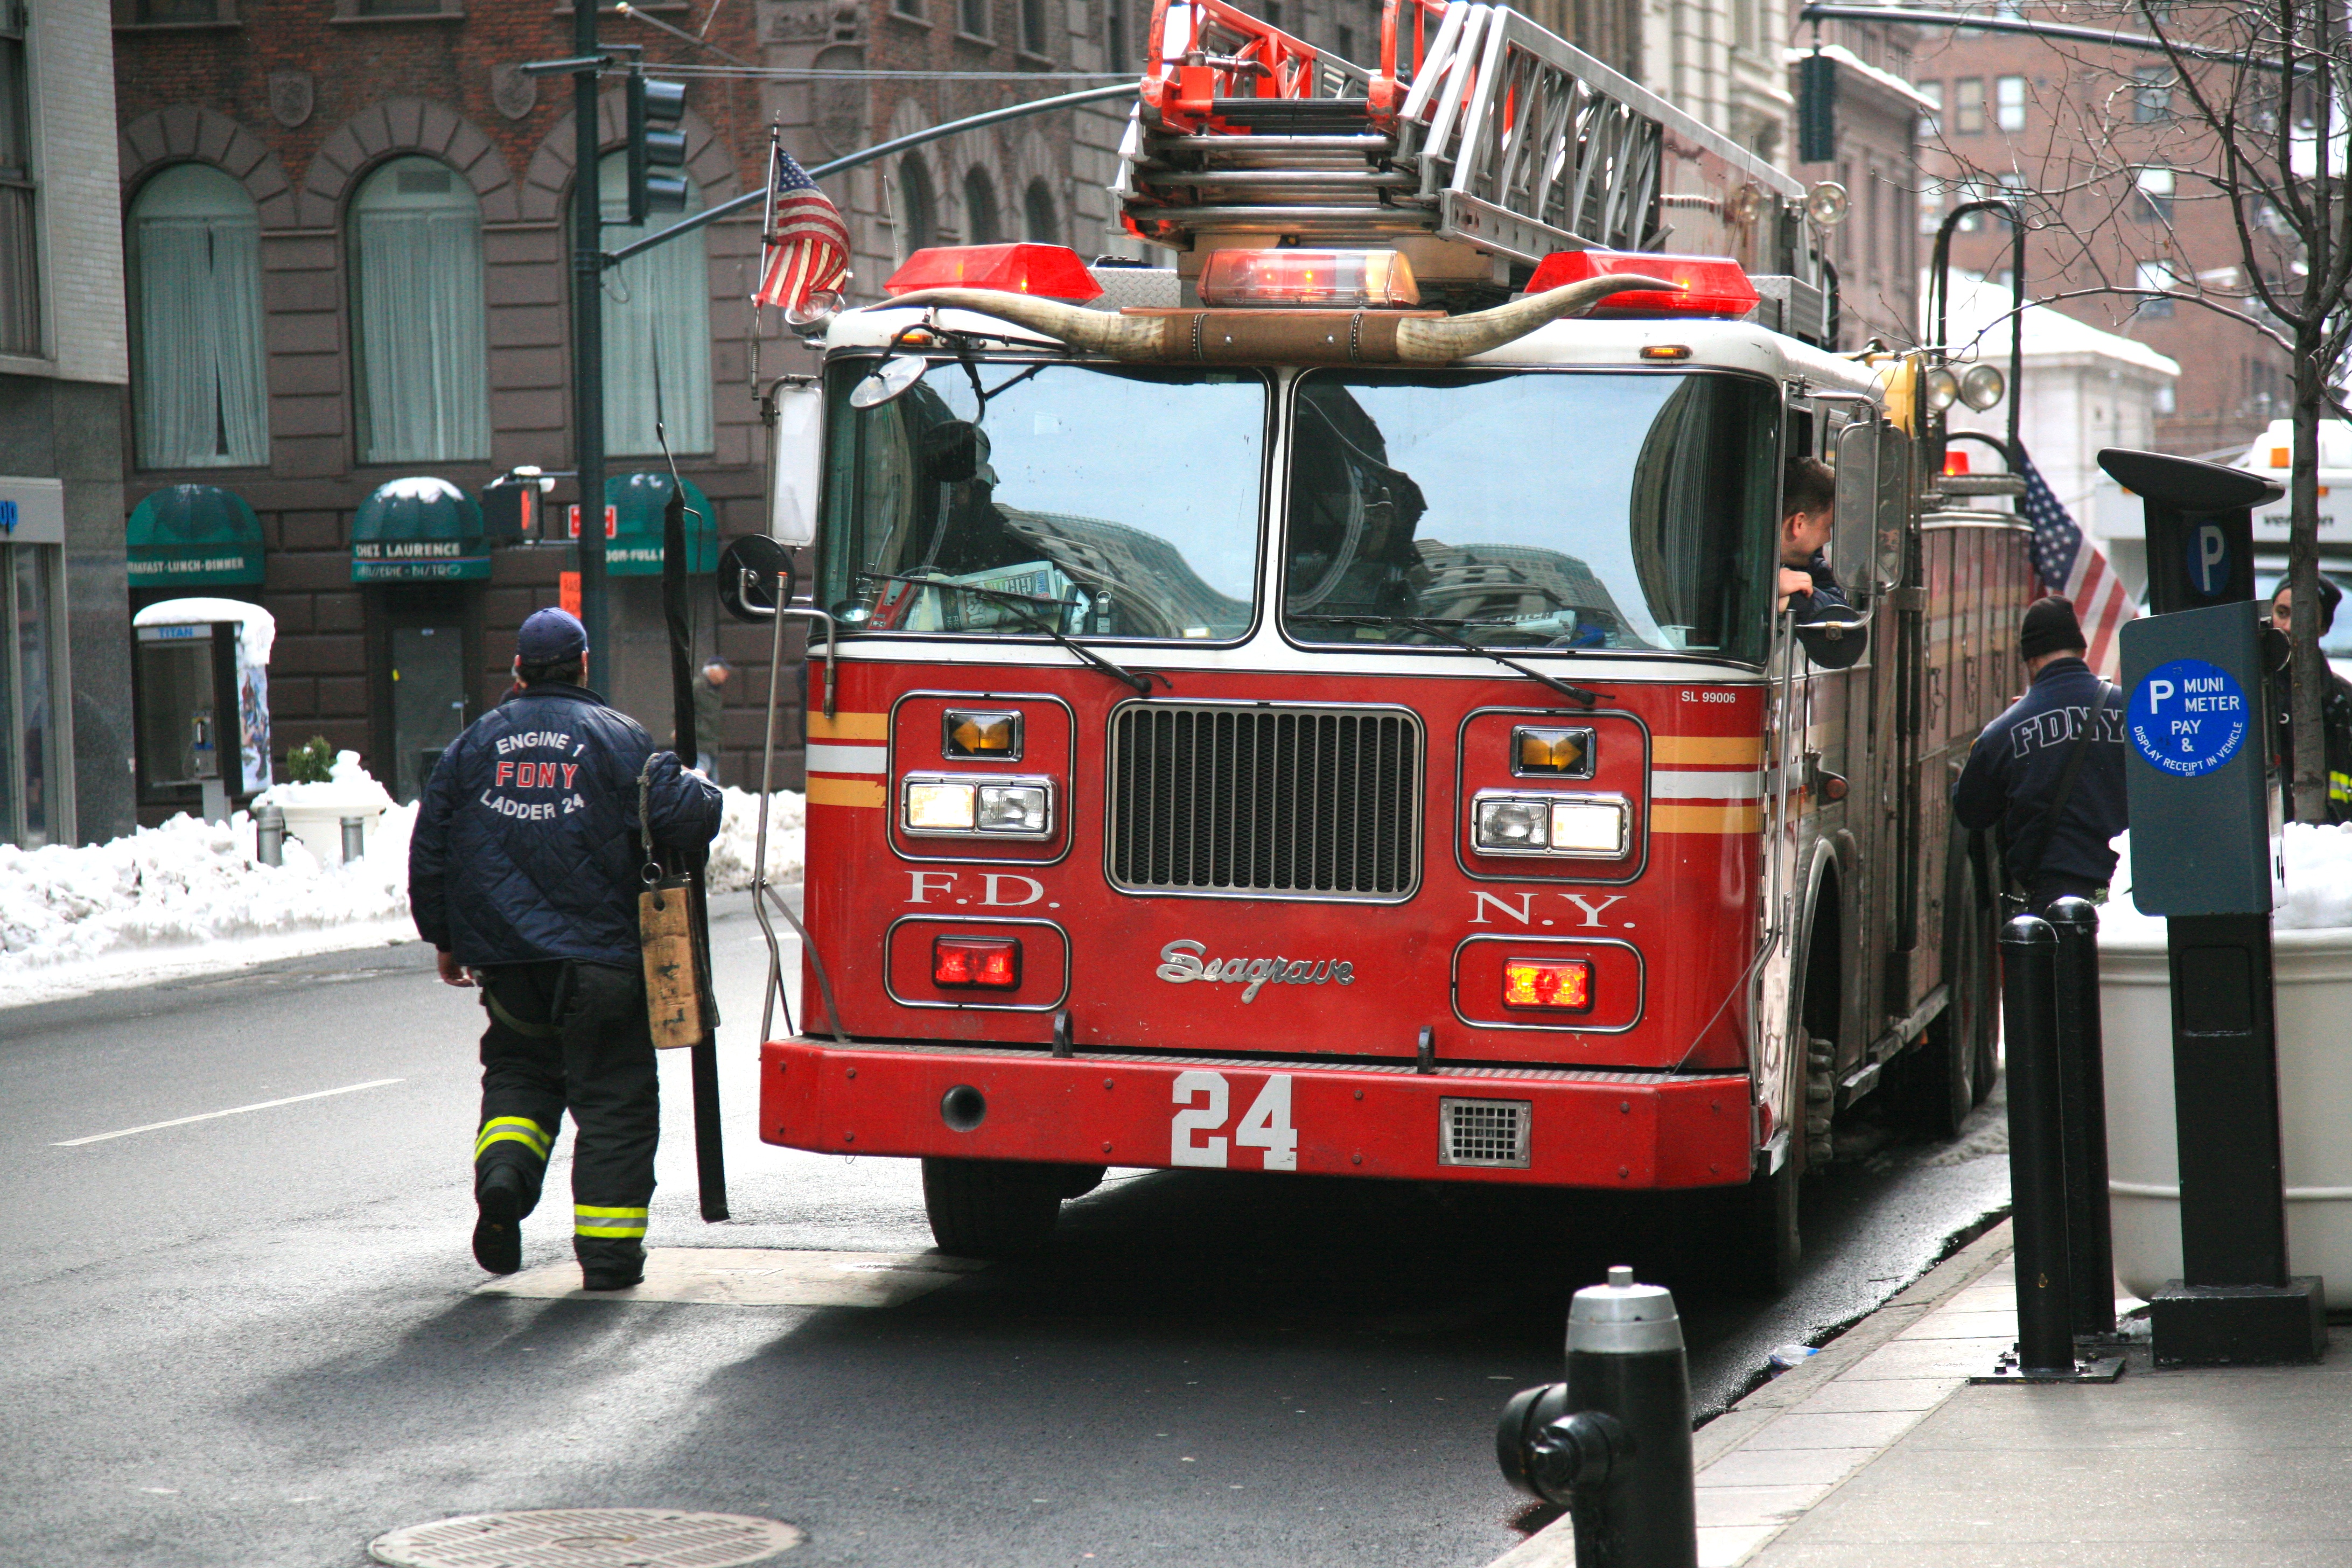
traffic, manhattan, transport, vehicle, nyc, public transport, emergency service, fire department, newyork, newyorkcity, ny, midtown, firefighter, fdny, midtowneast, firedepartmentnewyork, fire apparatus